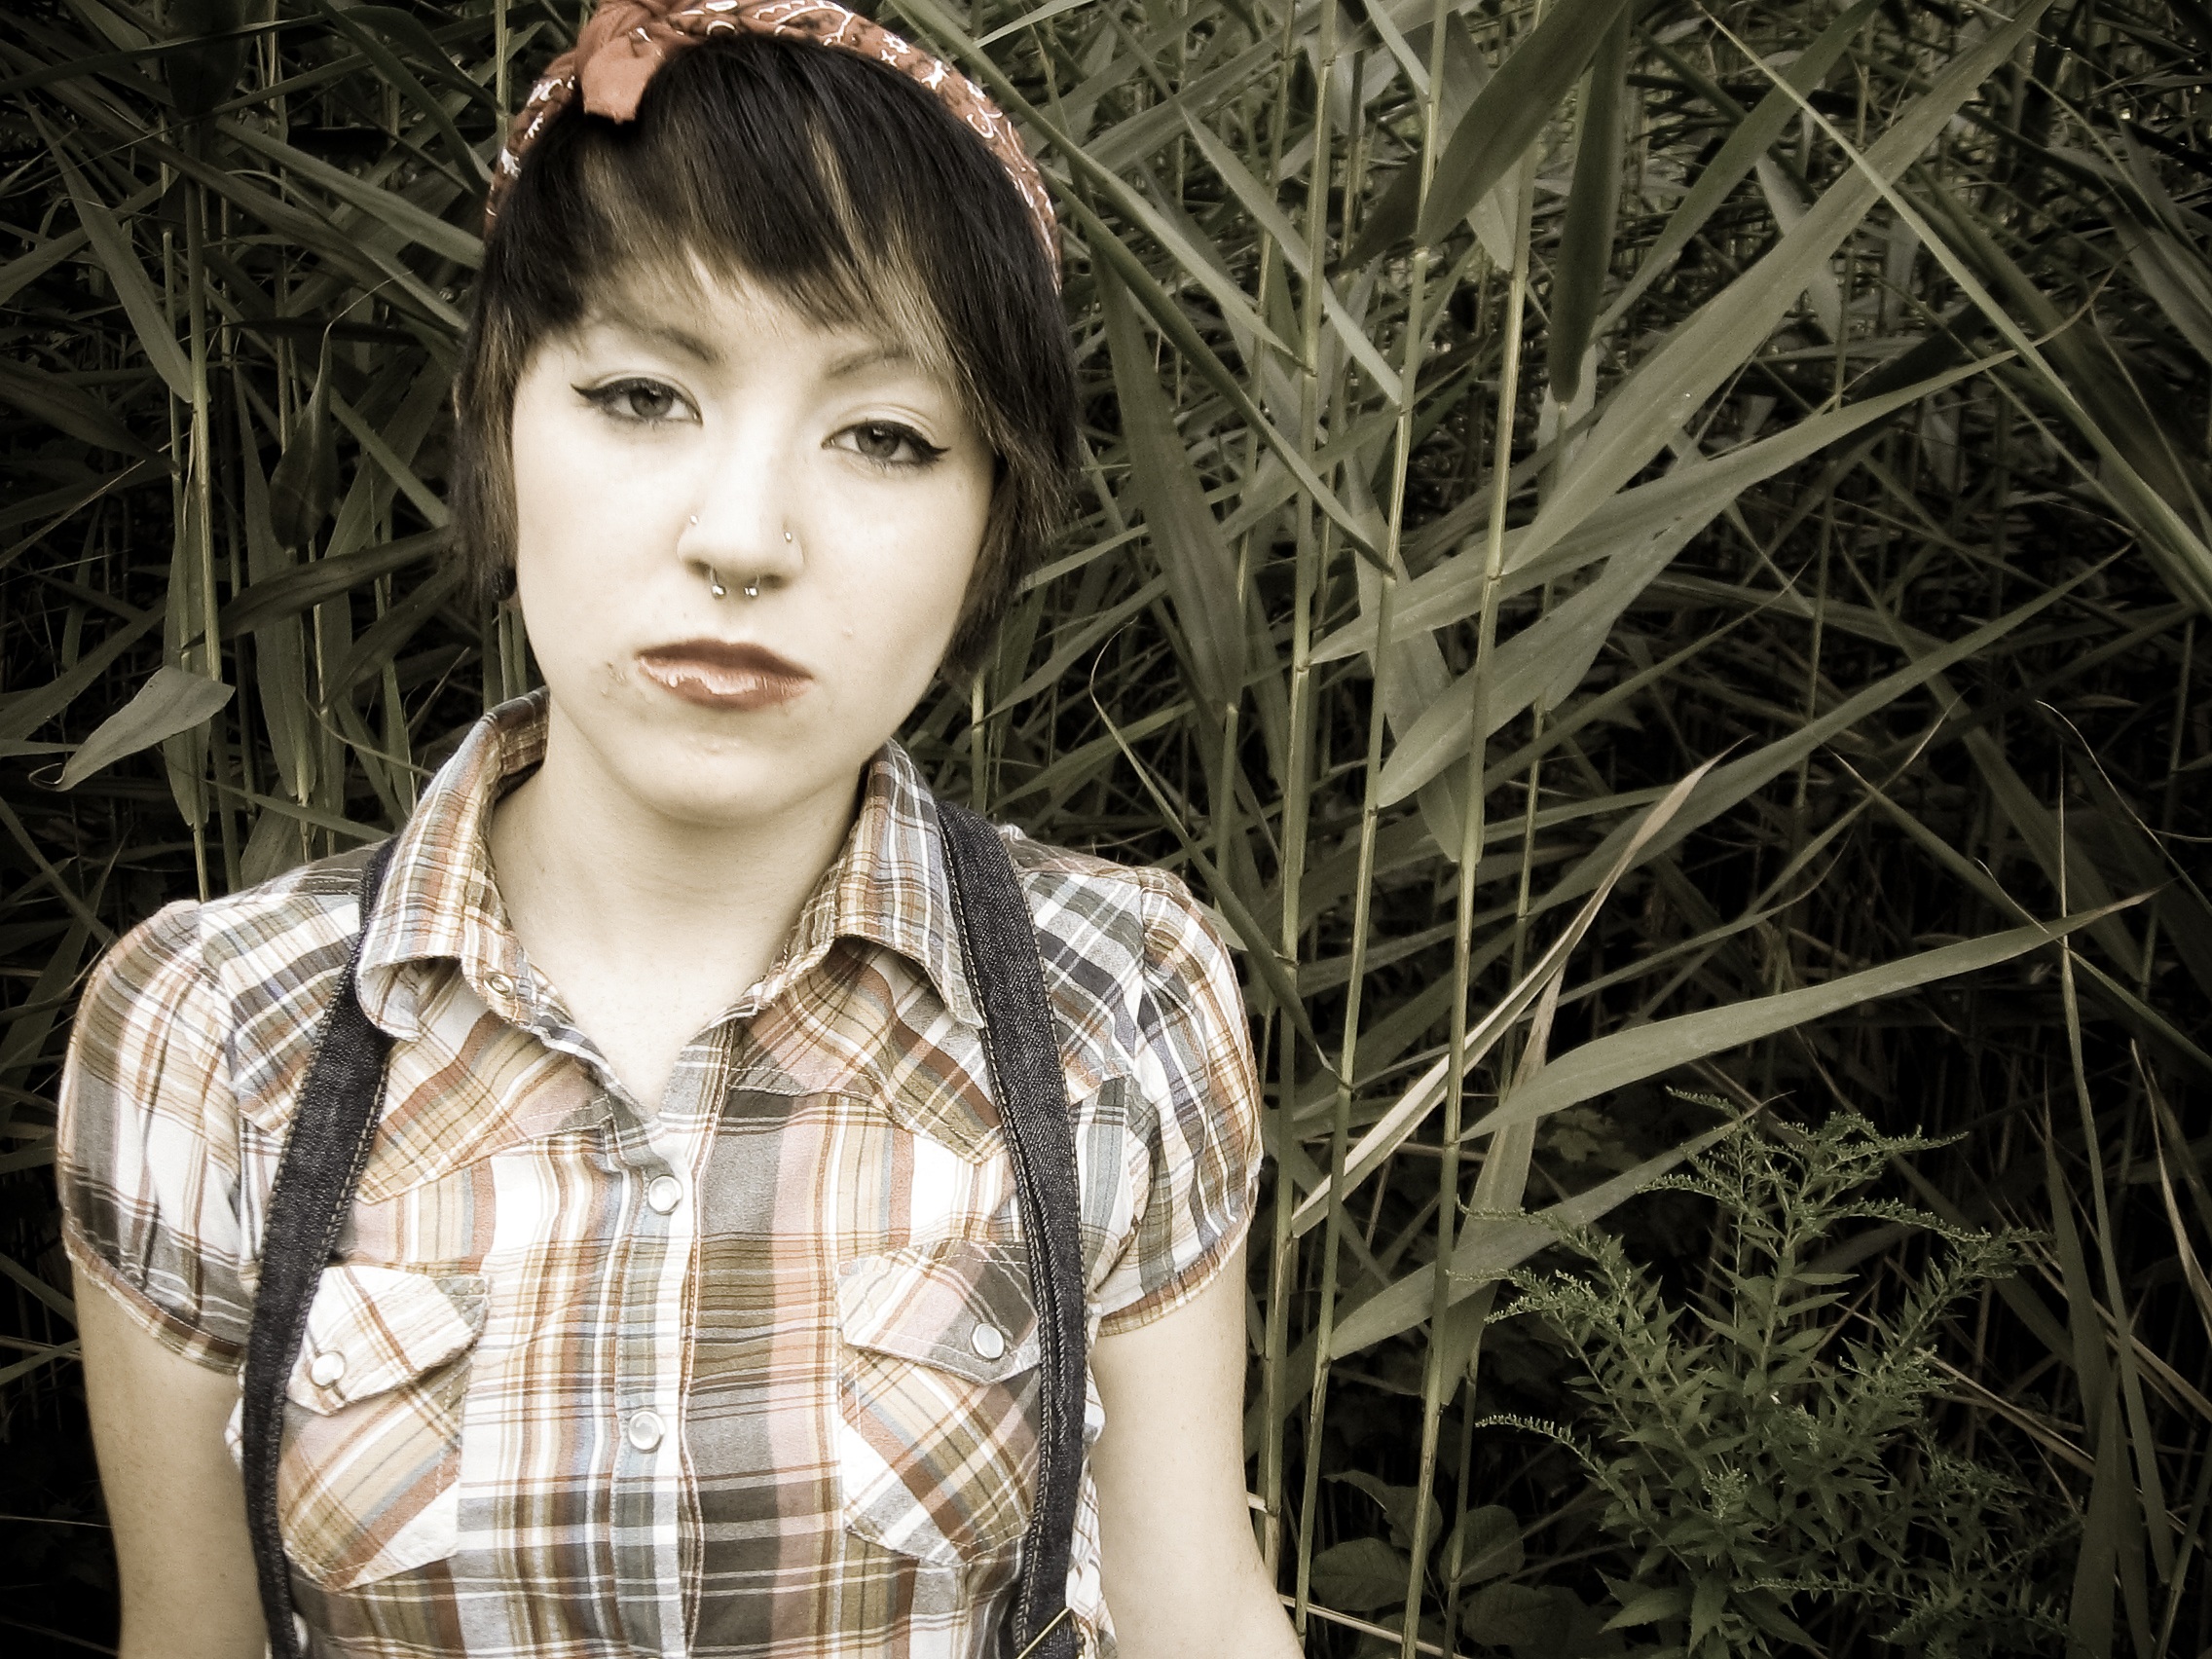
person, girl, hair, photography, portrait, model, spring, child, fashion, lady, plaid, hairstyle, smile, eye, skin, cornfield, beauty, emotion, serious, feminism, feminist, photo shoot, brown hair, fashionista, portrait photography